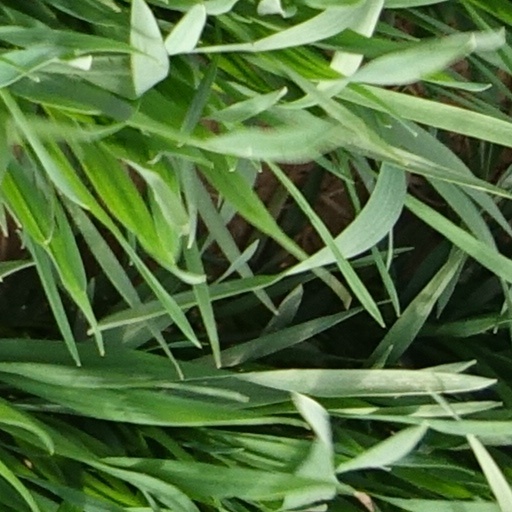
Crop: wheat